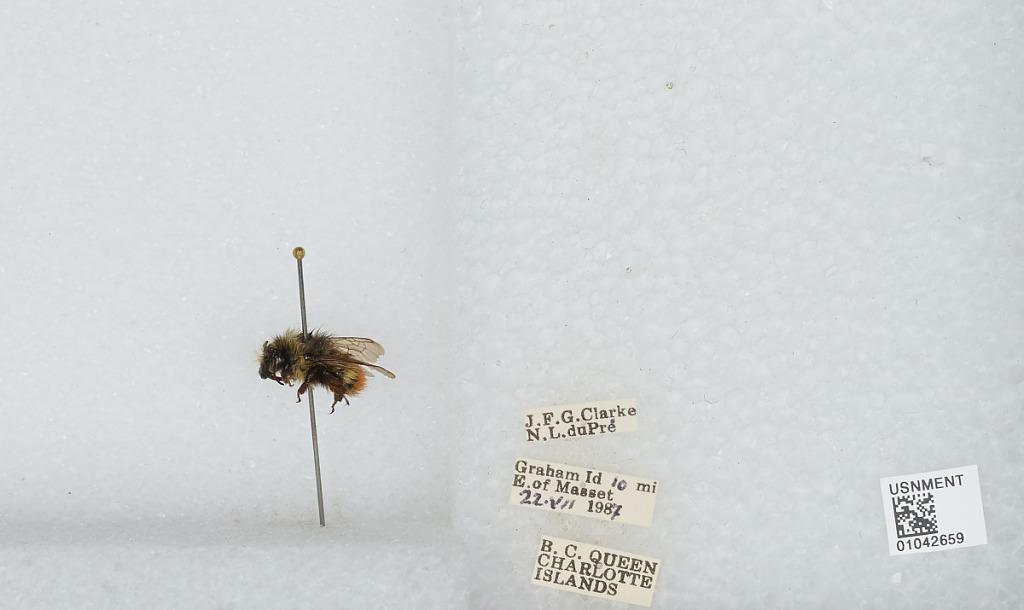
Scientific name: Bombus sp.
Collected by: J. Clarke & N. duPre
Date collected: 1987-7-22
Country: Canada
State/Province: British Columbia
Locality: Graham Island 10 miles east of Masset, Queen Charlotte Islands
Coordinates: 54.0164, -131.904